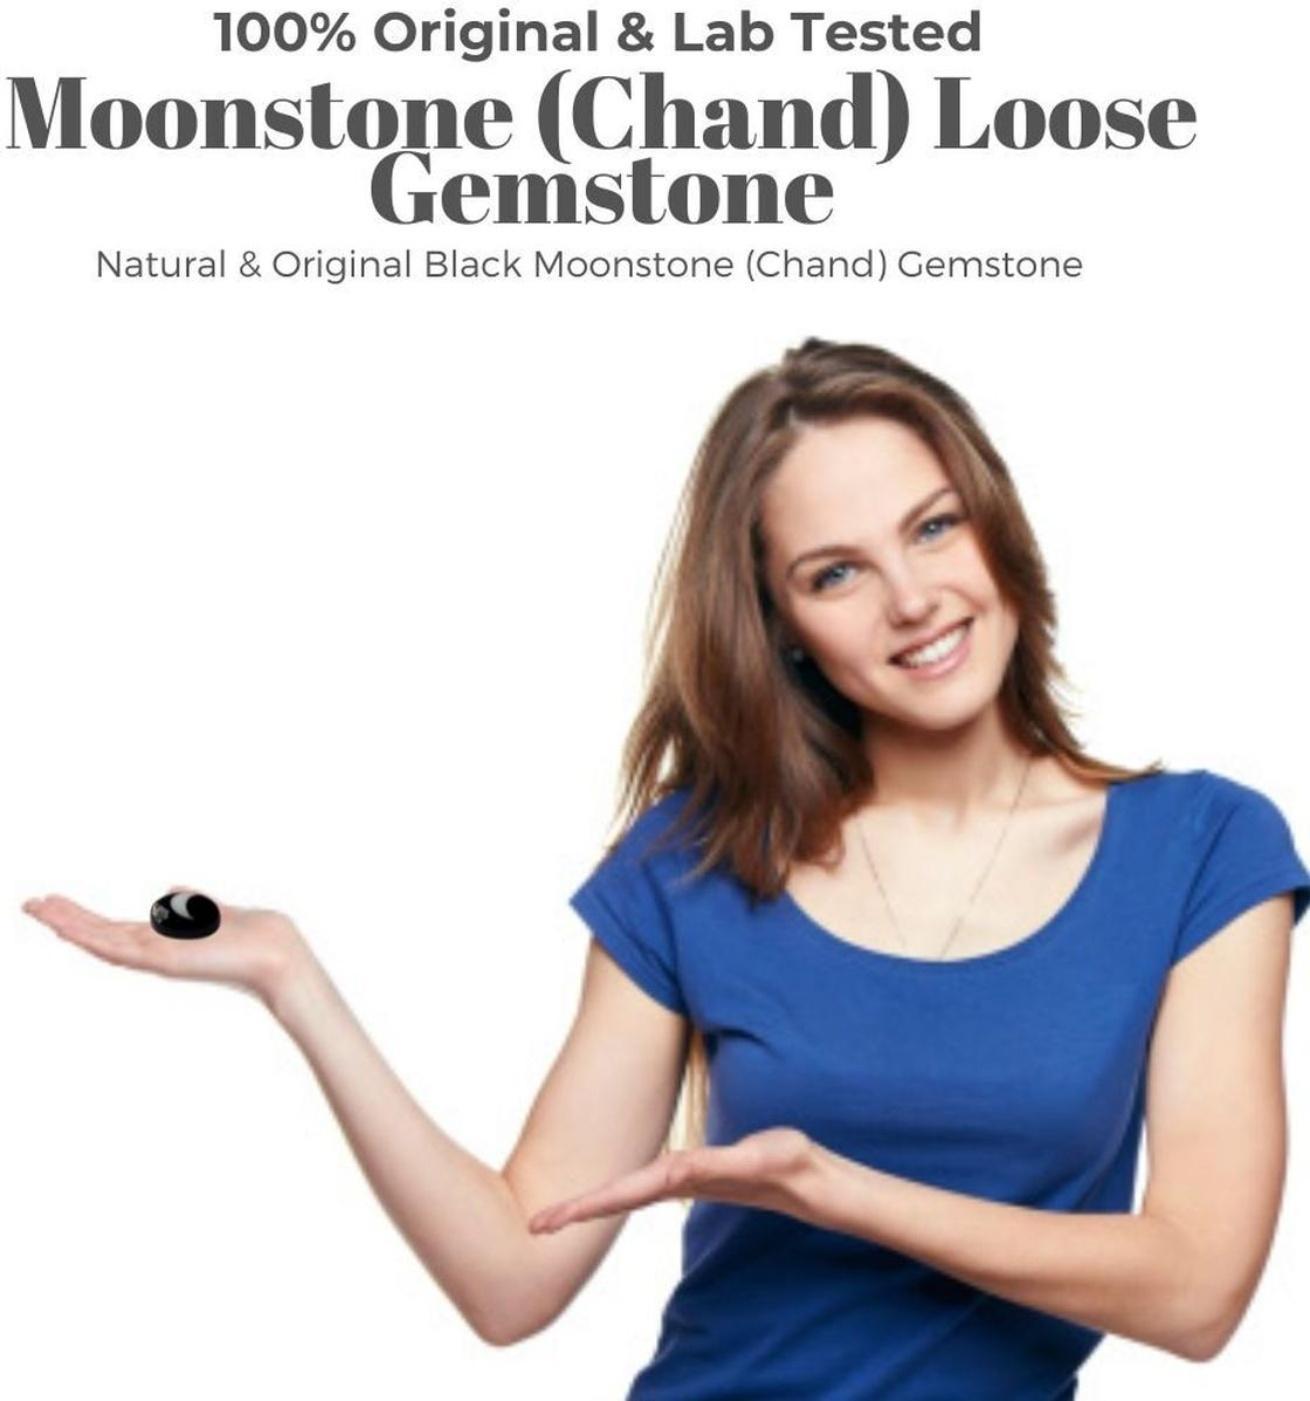
Chopra Gems Gold Plated Brass Effective and Beneficial Moonstone Stone Pendant Black (Men and Women)
Type: Necklaces & Pendants
Brand: Chopra Gems & Jewellery
Price: Rs. 499
Chopra Gems
Features: Type - effective and beneficial moonstone stone pendant,Color - black,For men and women
Included: 1 Effective and Beneficial Moonstone Stone Pendant